František Mareš

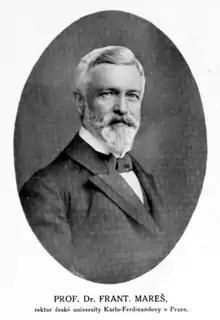
František Mareš, ca. 1912

František Mareš (20 October 1857 – 6 February 1942) was a Czechoslovak professor of physiology and philosophy, and a nationalist politician. He was rector of the Charles University in 1920–21, and a member of the National Democrats.